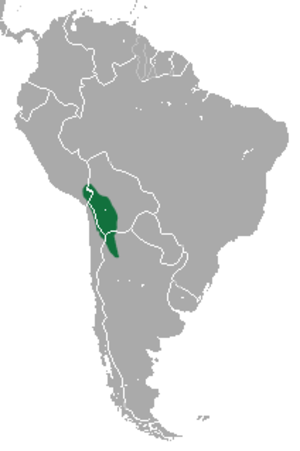
Le Tatou des Andes est une espèce de tatous de la sous-famille des Euphractinae. Il a été décrit par Michael Rogers Oldfield Thomas en 1894. Il est parfois aussi appelé en français Tatou à neuf bandes, peut-être par erreur dans la mesure où cette dénomination désigne plutôt un de ses cousins proches ː Dasypus novemcinctus. Il est nommé localement quirquincho andino ou bien armadillo peludo andino. En anglais, il peut s'appeler Bolivian Hairy Armadillo, ou Hairy Armadillo, ou encore Andean Hairy Armadillo.